1993 Burundian coup attempt

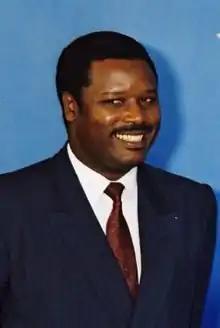
Some observers suspected that former president Pierre Buyoya was involved in the coup.

Rumours circulated in Burundi that the army would attempt to intervene to disrupt the transition. Ndadaye reassured a supporter that "They can kill Ndadaye, but they can't kill all 5 million Ndadayes." A plot from a handful of officers discovered on 3 July to seize Ndadaye's residence failed due to a lack of support from other components of the military, resulting in several arrests, including that of its suspected leader, Lieutenant Colonel Slyvestre Ningaba, who had been "chef de cabinet" for Buyoya. Buyoya—who had urged the populace to accept the results of the election—condemned the coup attempt, as did the army leadership. Ndadaye was sworn-in as President on 10 July. He assembled a government of 23 ministers, including 13 FRODEBU and six UPRONA members. Nine of the ministers were Tutsi, including Prime Minister Sylvie Kinigi, a member of UPRONA.